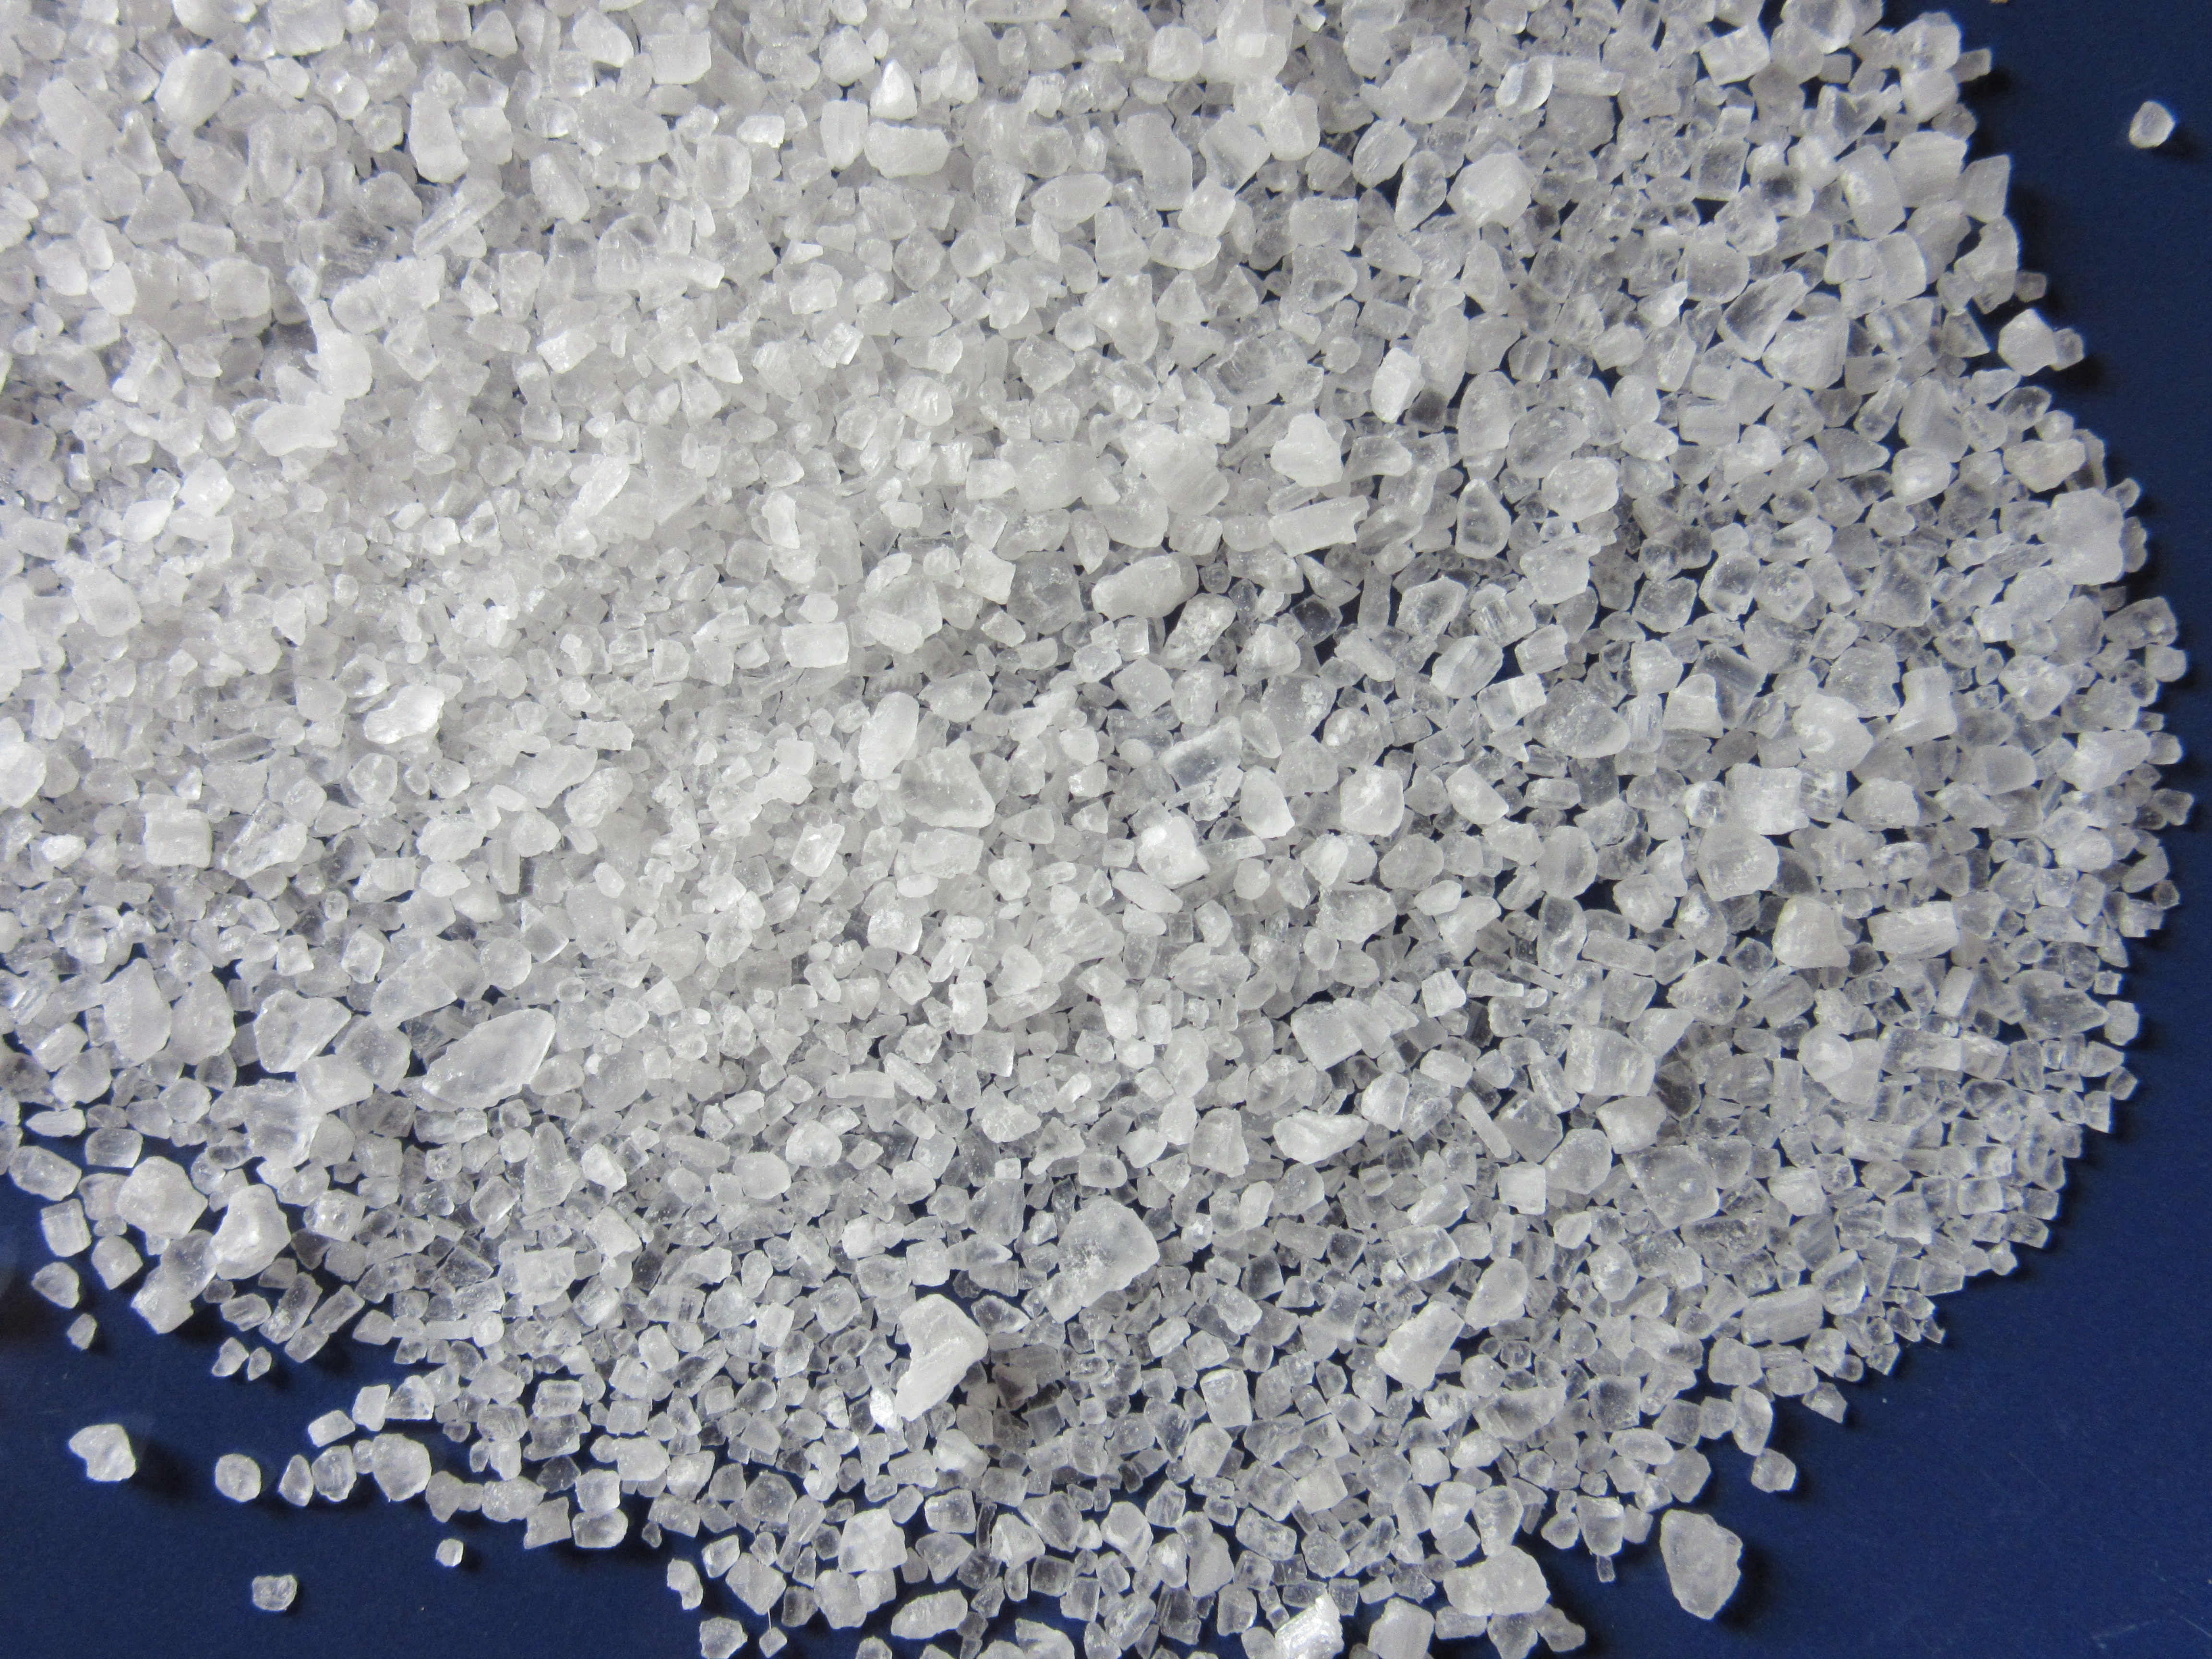
pile, small, kitchen, soil, salt, eat, material, cook, sea salt, salty, gravel, many, crystals, flooring, sodium chloride, salt crystals